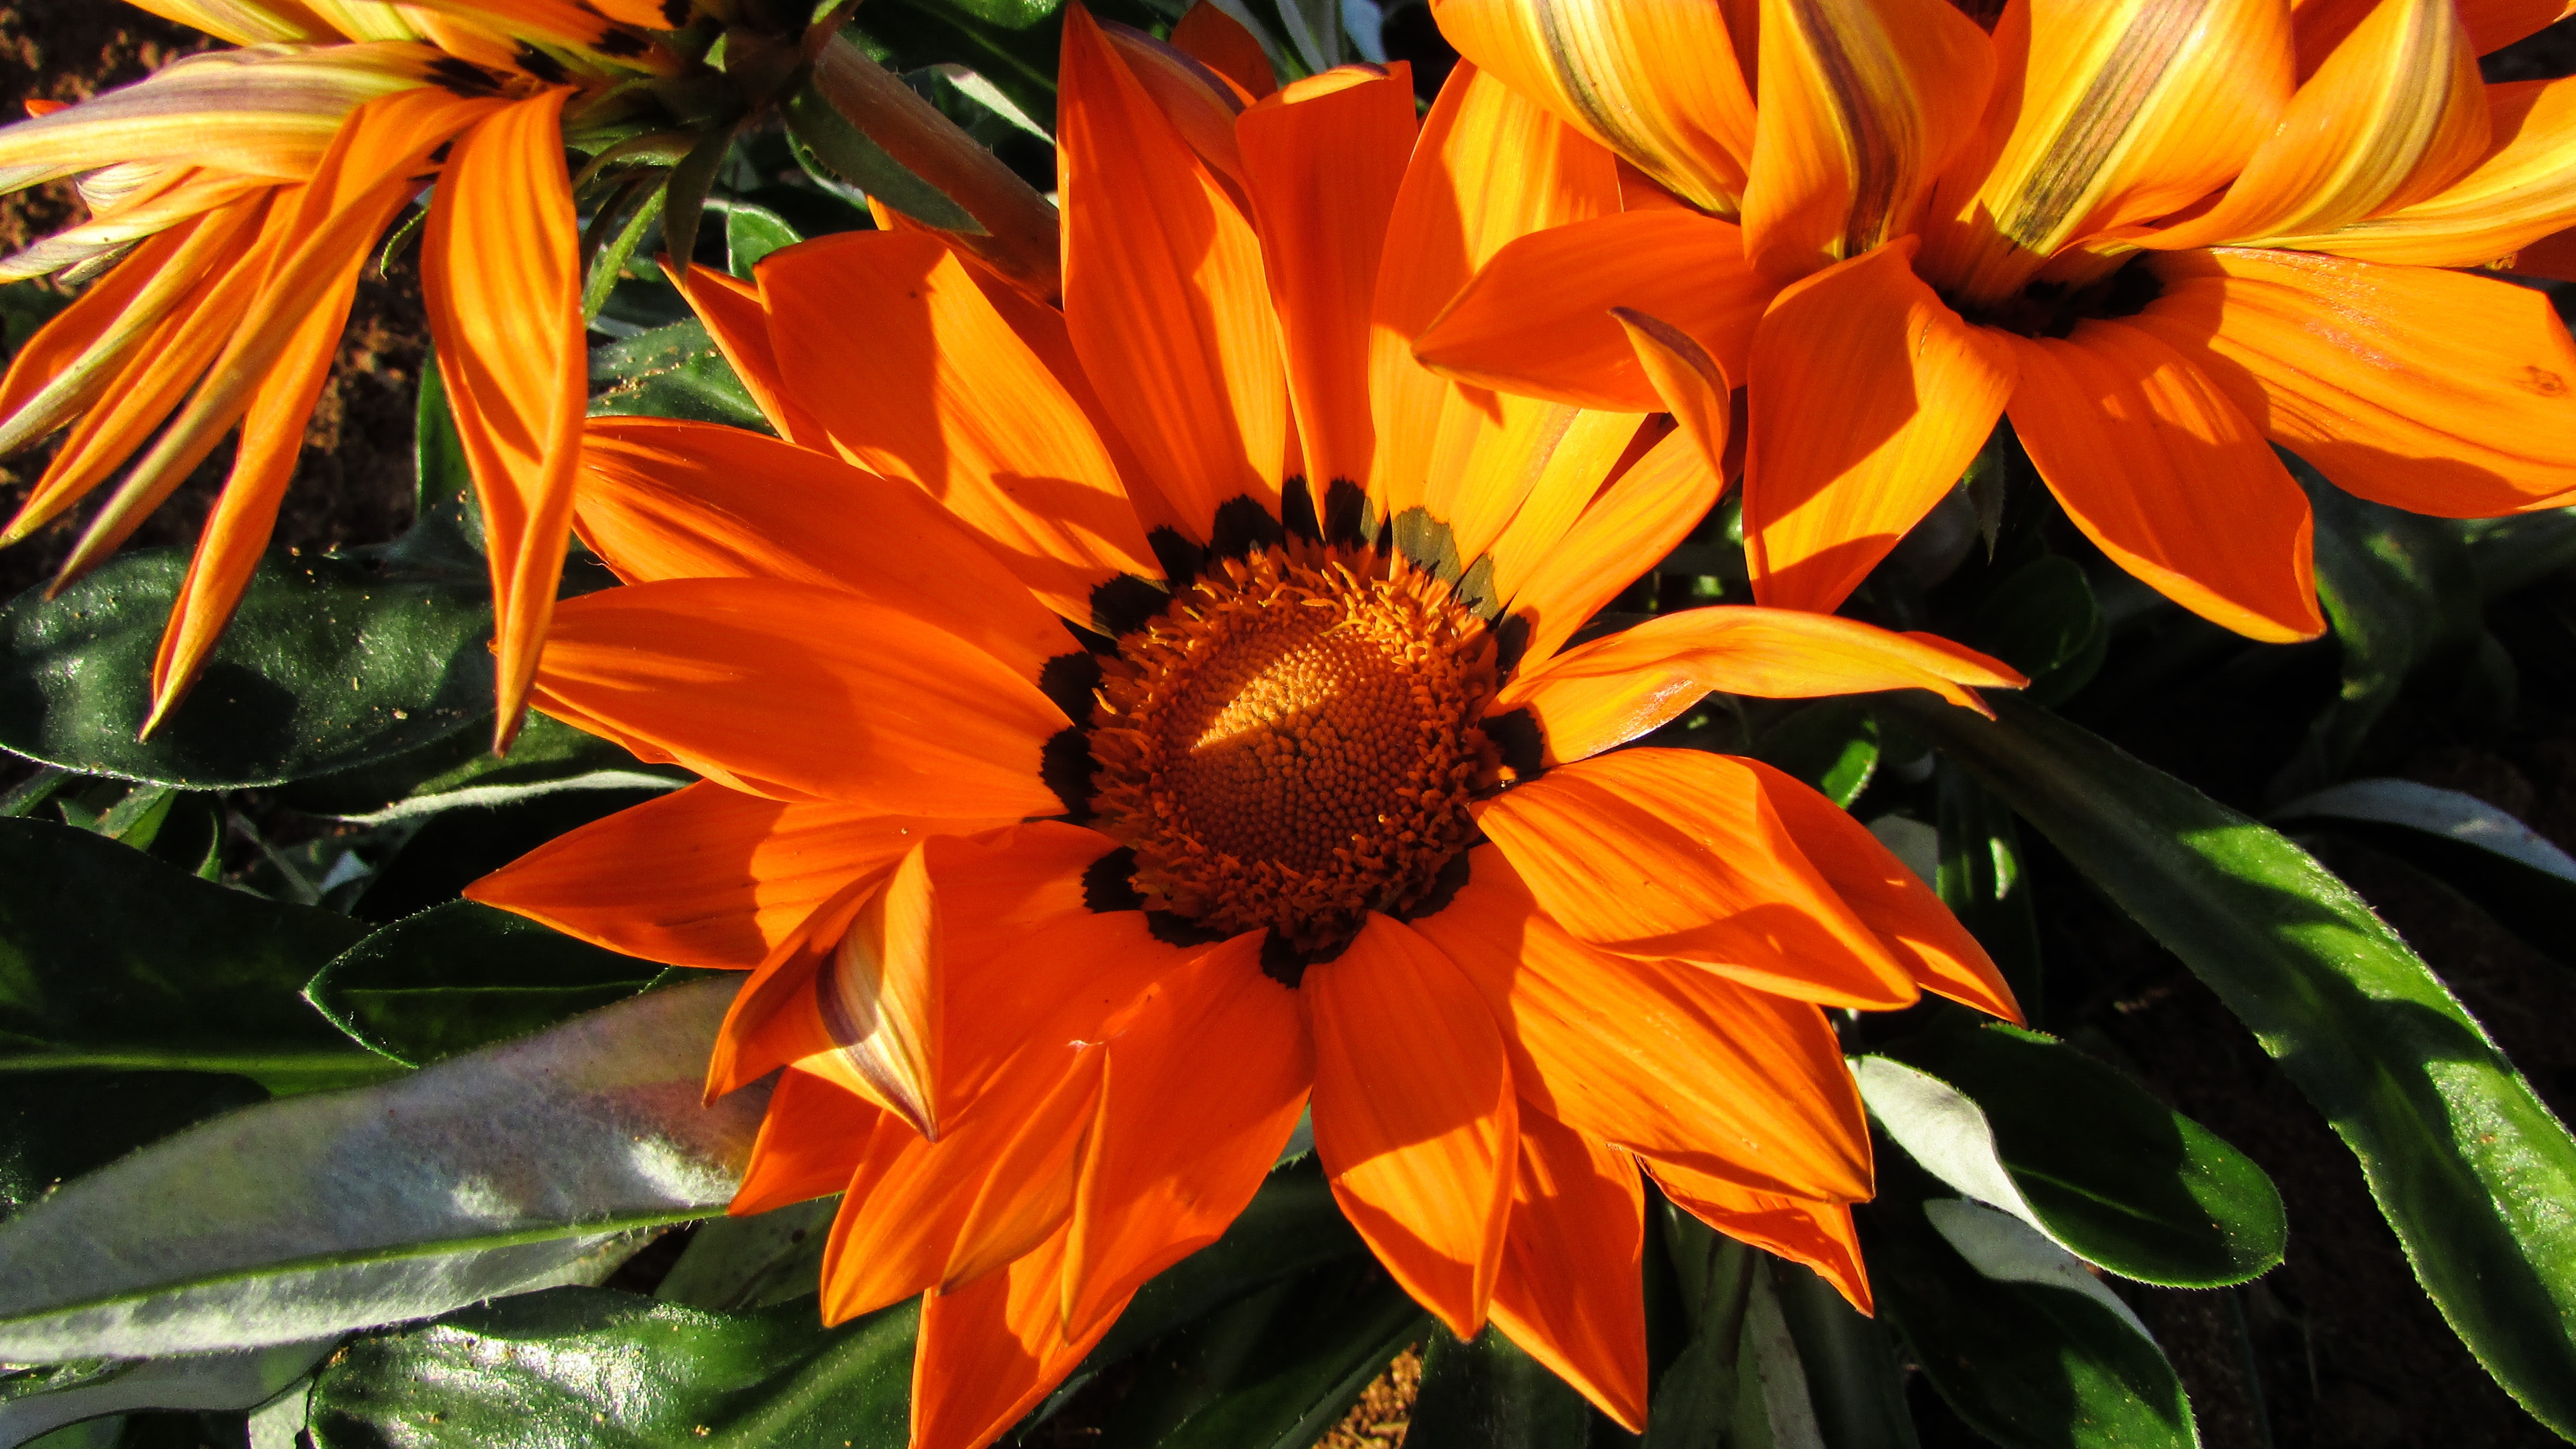
blossom, plant, leaf, flower, petal, autumn, botany, yellow, garden, flora, sunflower, flowers, cyprus, macro photography, ayia napa, flowering plant, daisy family, land plant